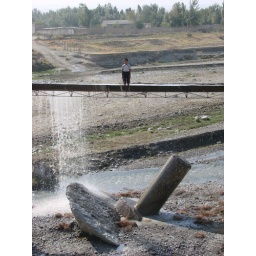
river bed with fundaments and water bridge over it